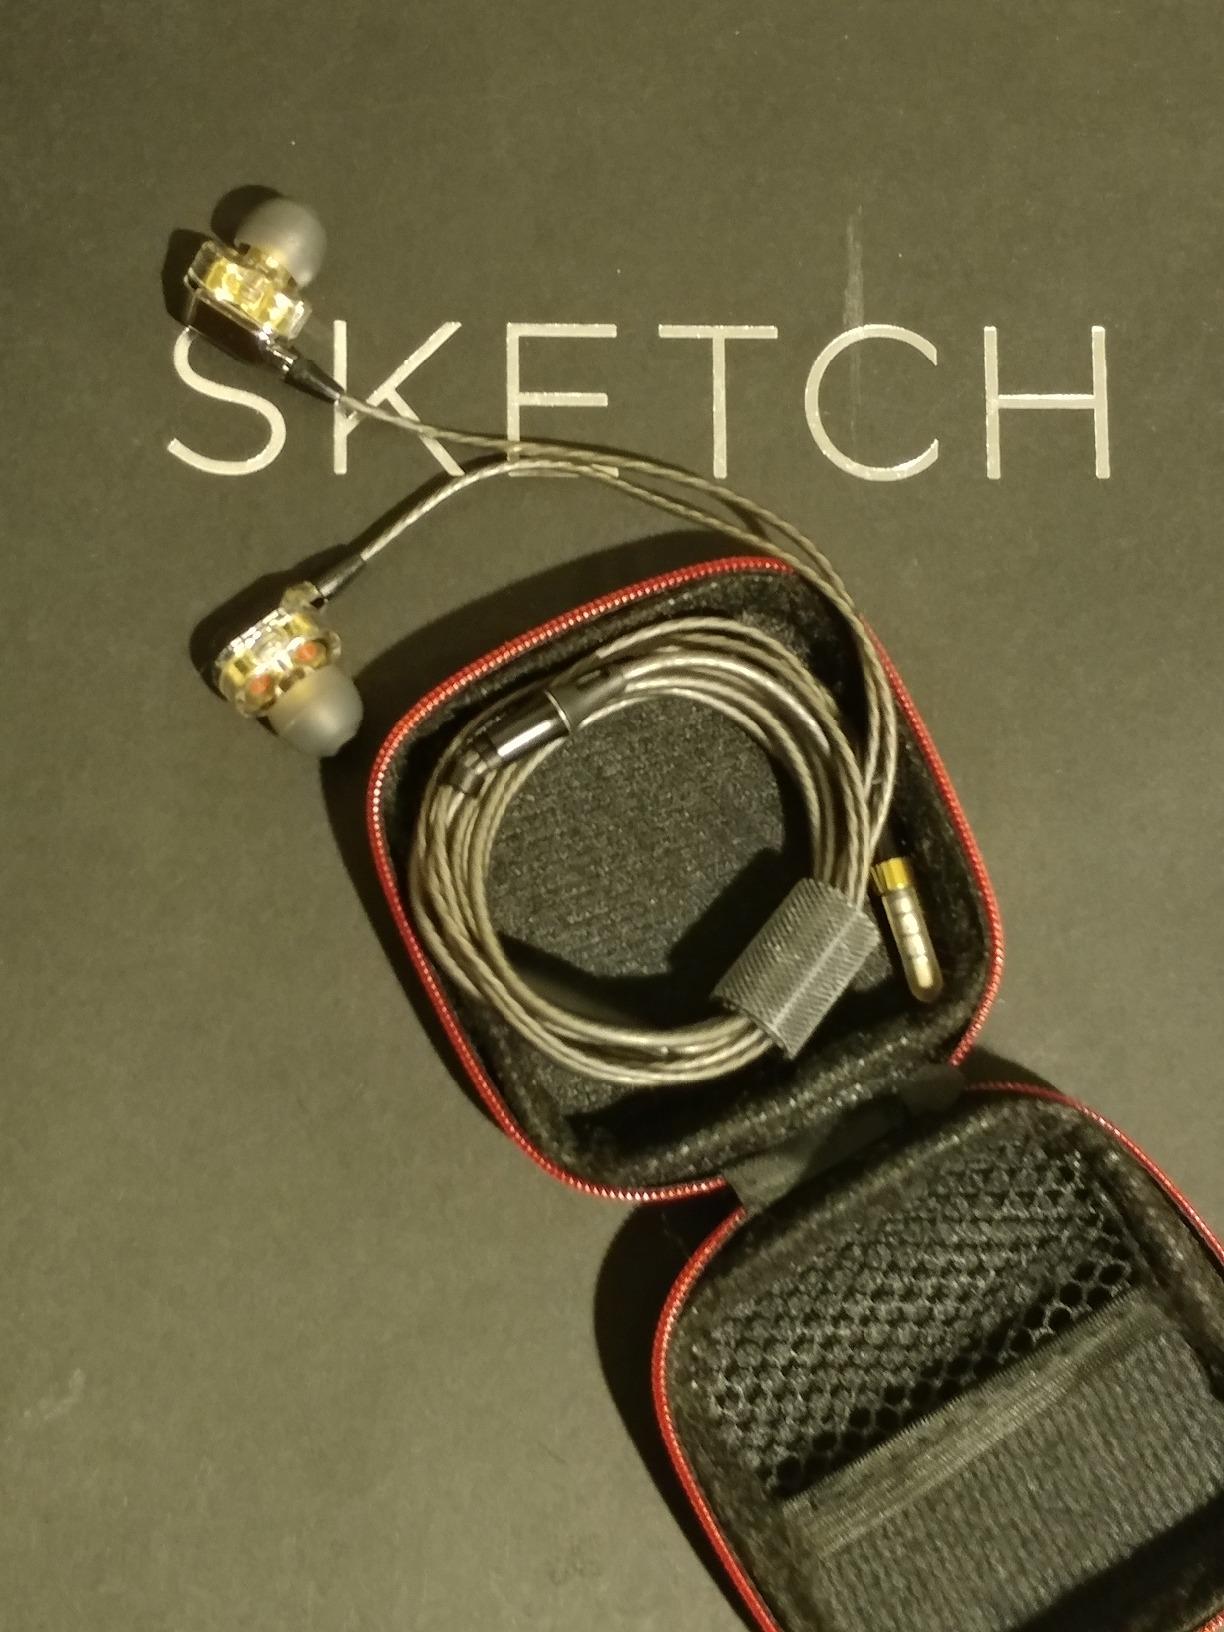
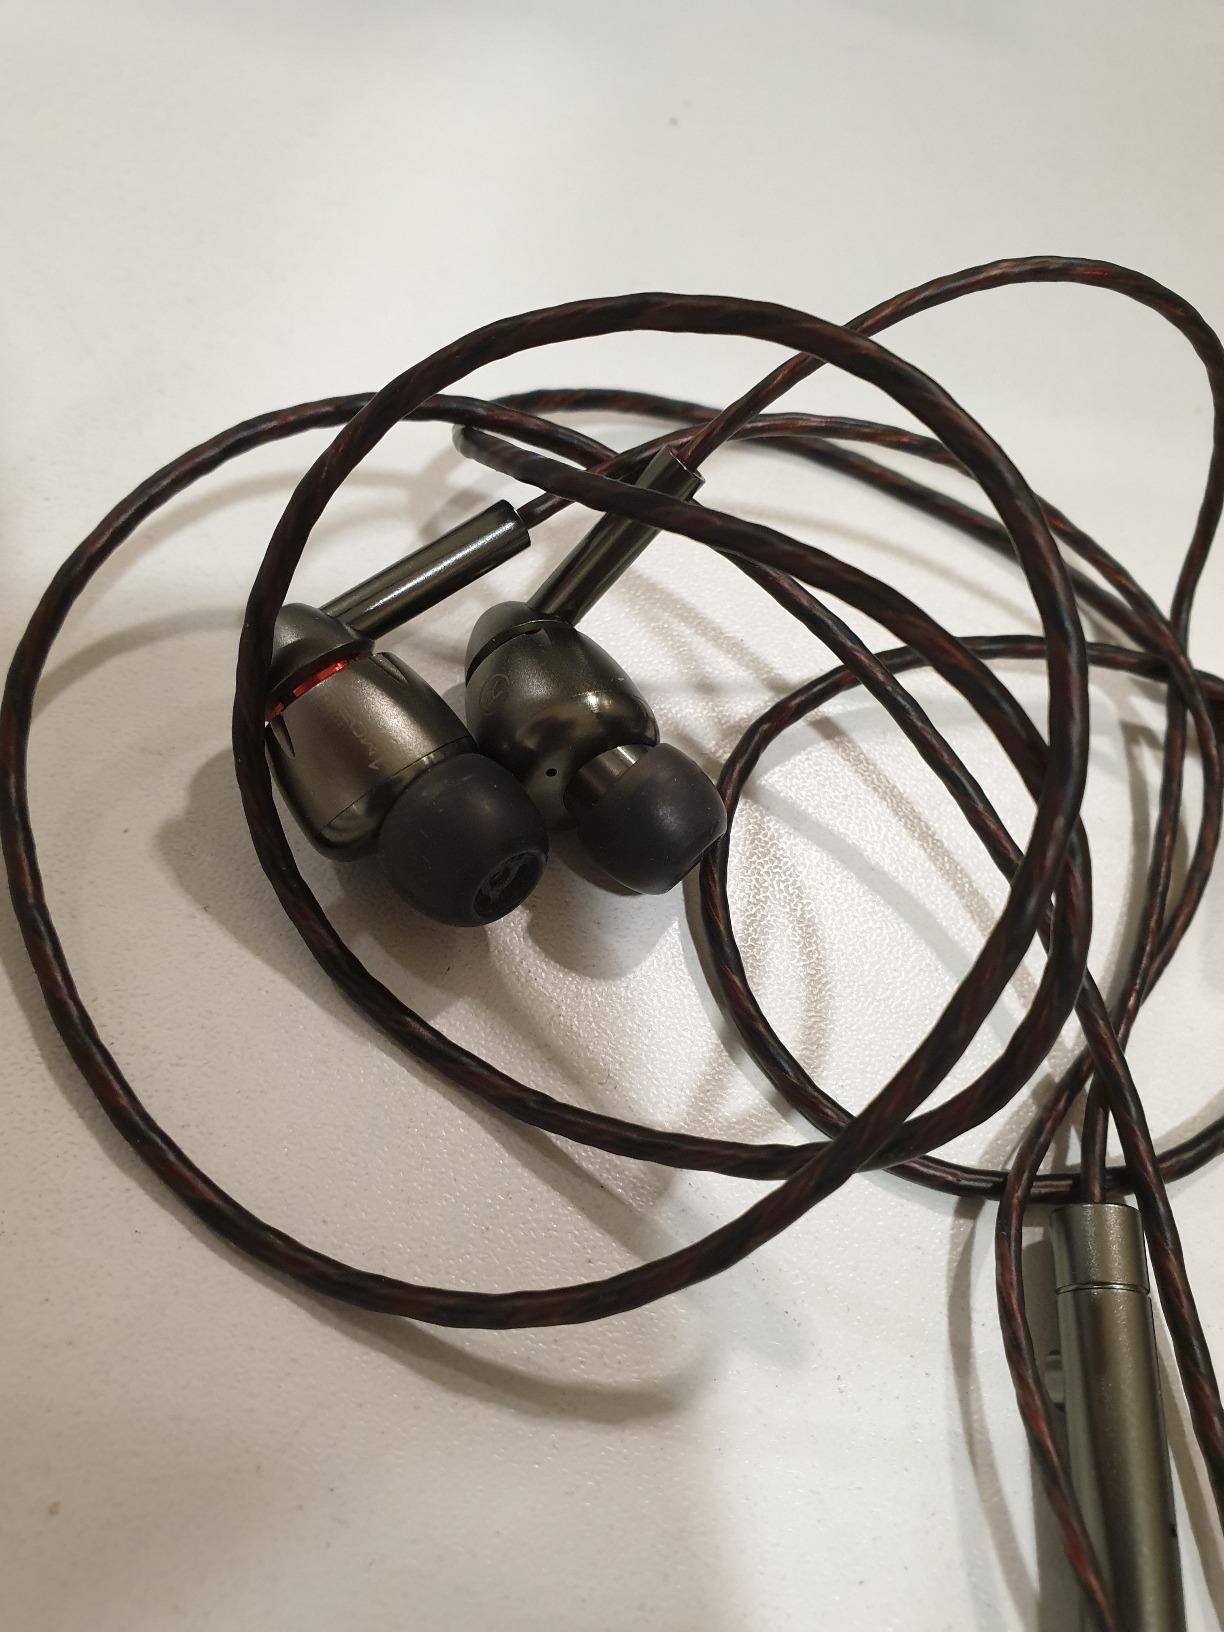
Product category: headphones
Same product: no